Fighting in ice hockey

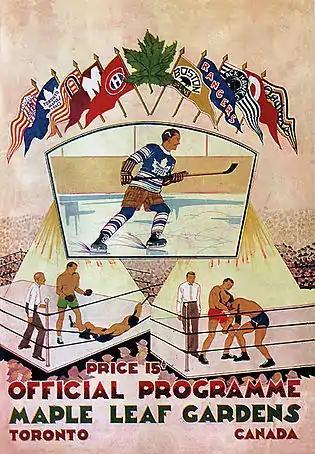
Cover of a 1931 programme guide for Maple Leaf Gardens, showcasing both the National Hockey League and boxing.

In 1922, the NHL introduced Rule 56, which formally regulated fighting, or "fisticuffs" as it was called in the official NHL rulebook. Rather than ejecting players from the game, as was the practice in amateur and collegiate hockey, players would be given a five-minute major penalty. Rule 56 and its language also filtered down to the minor professional and junior leagues in North America. Promoters such as Tex Rickard of Madison Square Garden, who also promoted boxing events, saw financial opportunities in hockey fights and devised marketing campaigns around the rivalries between various team enforcers.